Ramanathaswami Temple, Tiruvarur

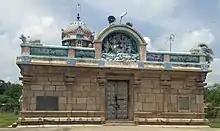
Ramanathaswami Temple

is a Hindu temple located at Thirukannapuram in the Tiruvarur district of Tamil Nadu, India. Dedicated to Shiva, the temple is located in the village of Tirukannapuram between Tiruvarur and Mayiladuthurai.